Starodub

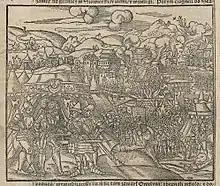
Siege of Starodub in 1535 by Polish-Lithuanian forces

Starodub has been known since the 11th century, when it was a part of the Principality of Chernigov. It was plundered by the Cumans in 1080. It was burned to the ground by the Mongols in the 13th century.